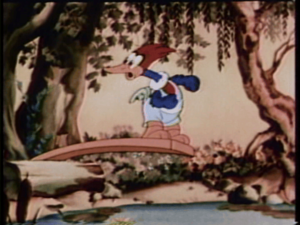
Søren Spætte
Søren Spætte fra filmen Pantry Panic (1941)
Søren Spætte er en tegnefilmsfigur, der optræder i 194 tegnefilm af den amerikanske animator Walter Lantz, producert af Universal Studios mellem 1940 og 1972. Mel Blanc, der i samme periode lagde stemme til Snurre Snup og Daffy And, lagde ligeledes stemme til Spætte.